Don Dillaway

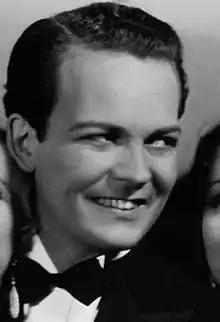
Dillaway in "Young as You Feel" (1931)

Dillaway's mother, billed as Nettie Gordon, sang in vaudeville. Because she and his father insisted on a professional career for him, he studied law in Buffalo. He disliked that profession so much, however, that he moved to New York. Eventually his parents accepted his preference for entertaining and encouraged him in that career.